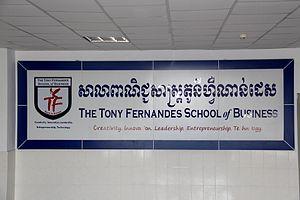
L'université du Cambodge est une université située dans le district de Sen Sok à Phnom Penh au Cambodge.